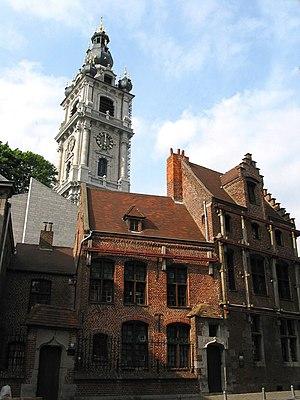
Mons (Belgique), le beffroi (1661-1669) et la vieille Maison Espagnole (XVIe siècle).
Cette page regroupe l'ensemble du patrimoine immobilier classé de la ville belge de Mons.
Mons est une ville francophone de Belgique située en région wallonne. Ancienne capitale des comtes de Hainaut, chef-lieu de la province de Hainaut, ville principale de l’arrondissement de Mons, elle est le siège d’une des cinq cours d’appel du pays. La population montoise est de 95 334 habitants en 2018 et son agglomération contient 258 490 habitants.